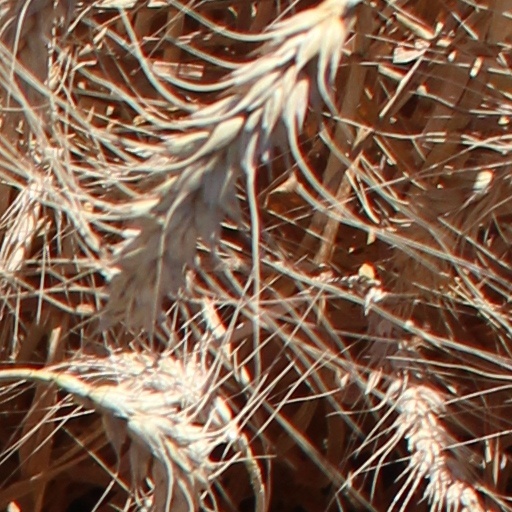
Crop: wheat